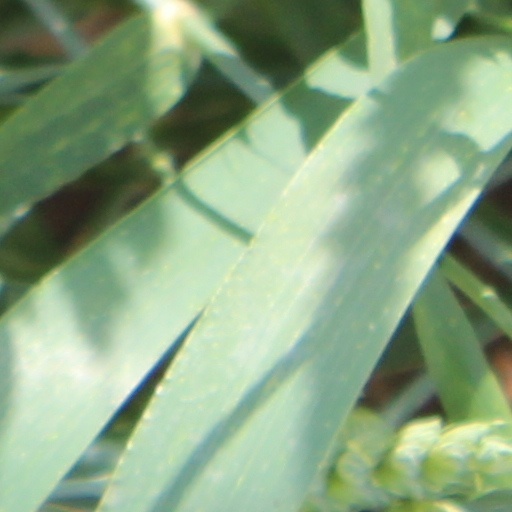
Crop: wheat